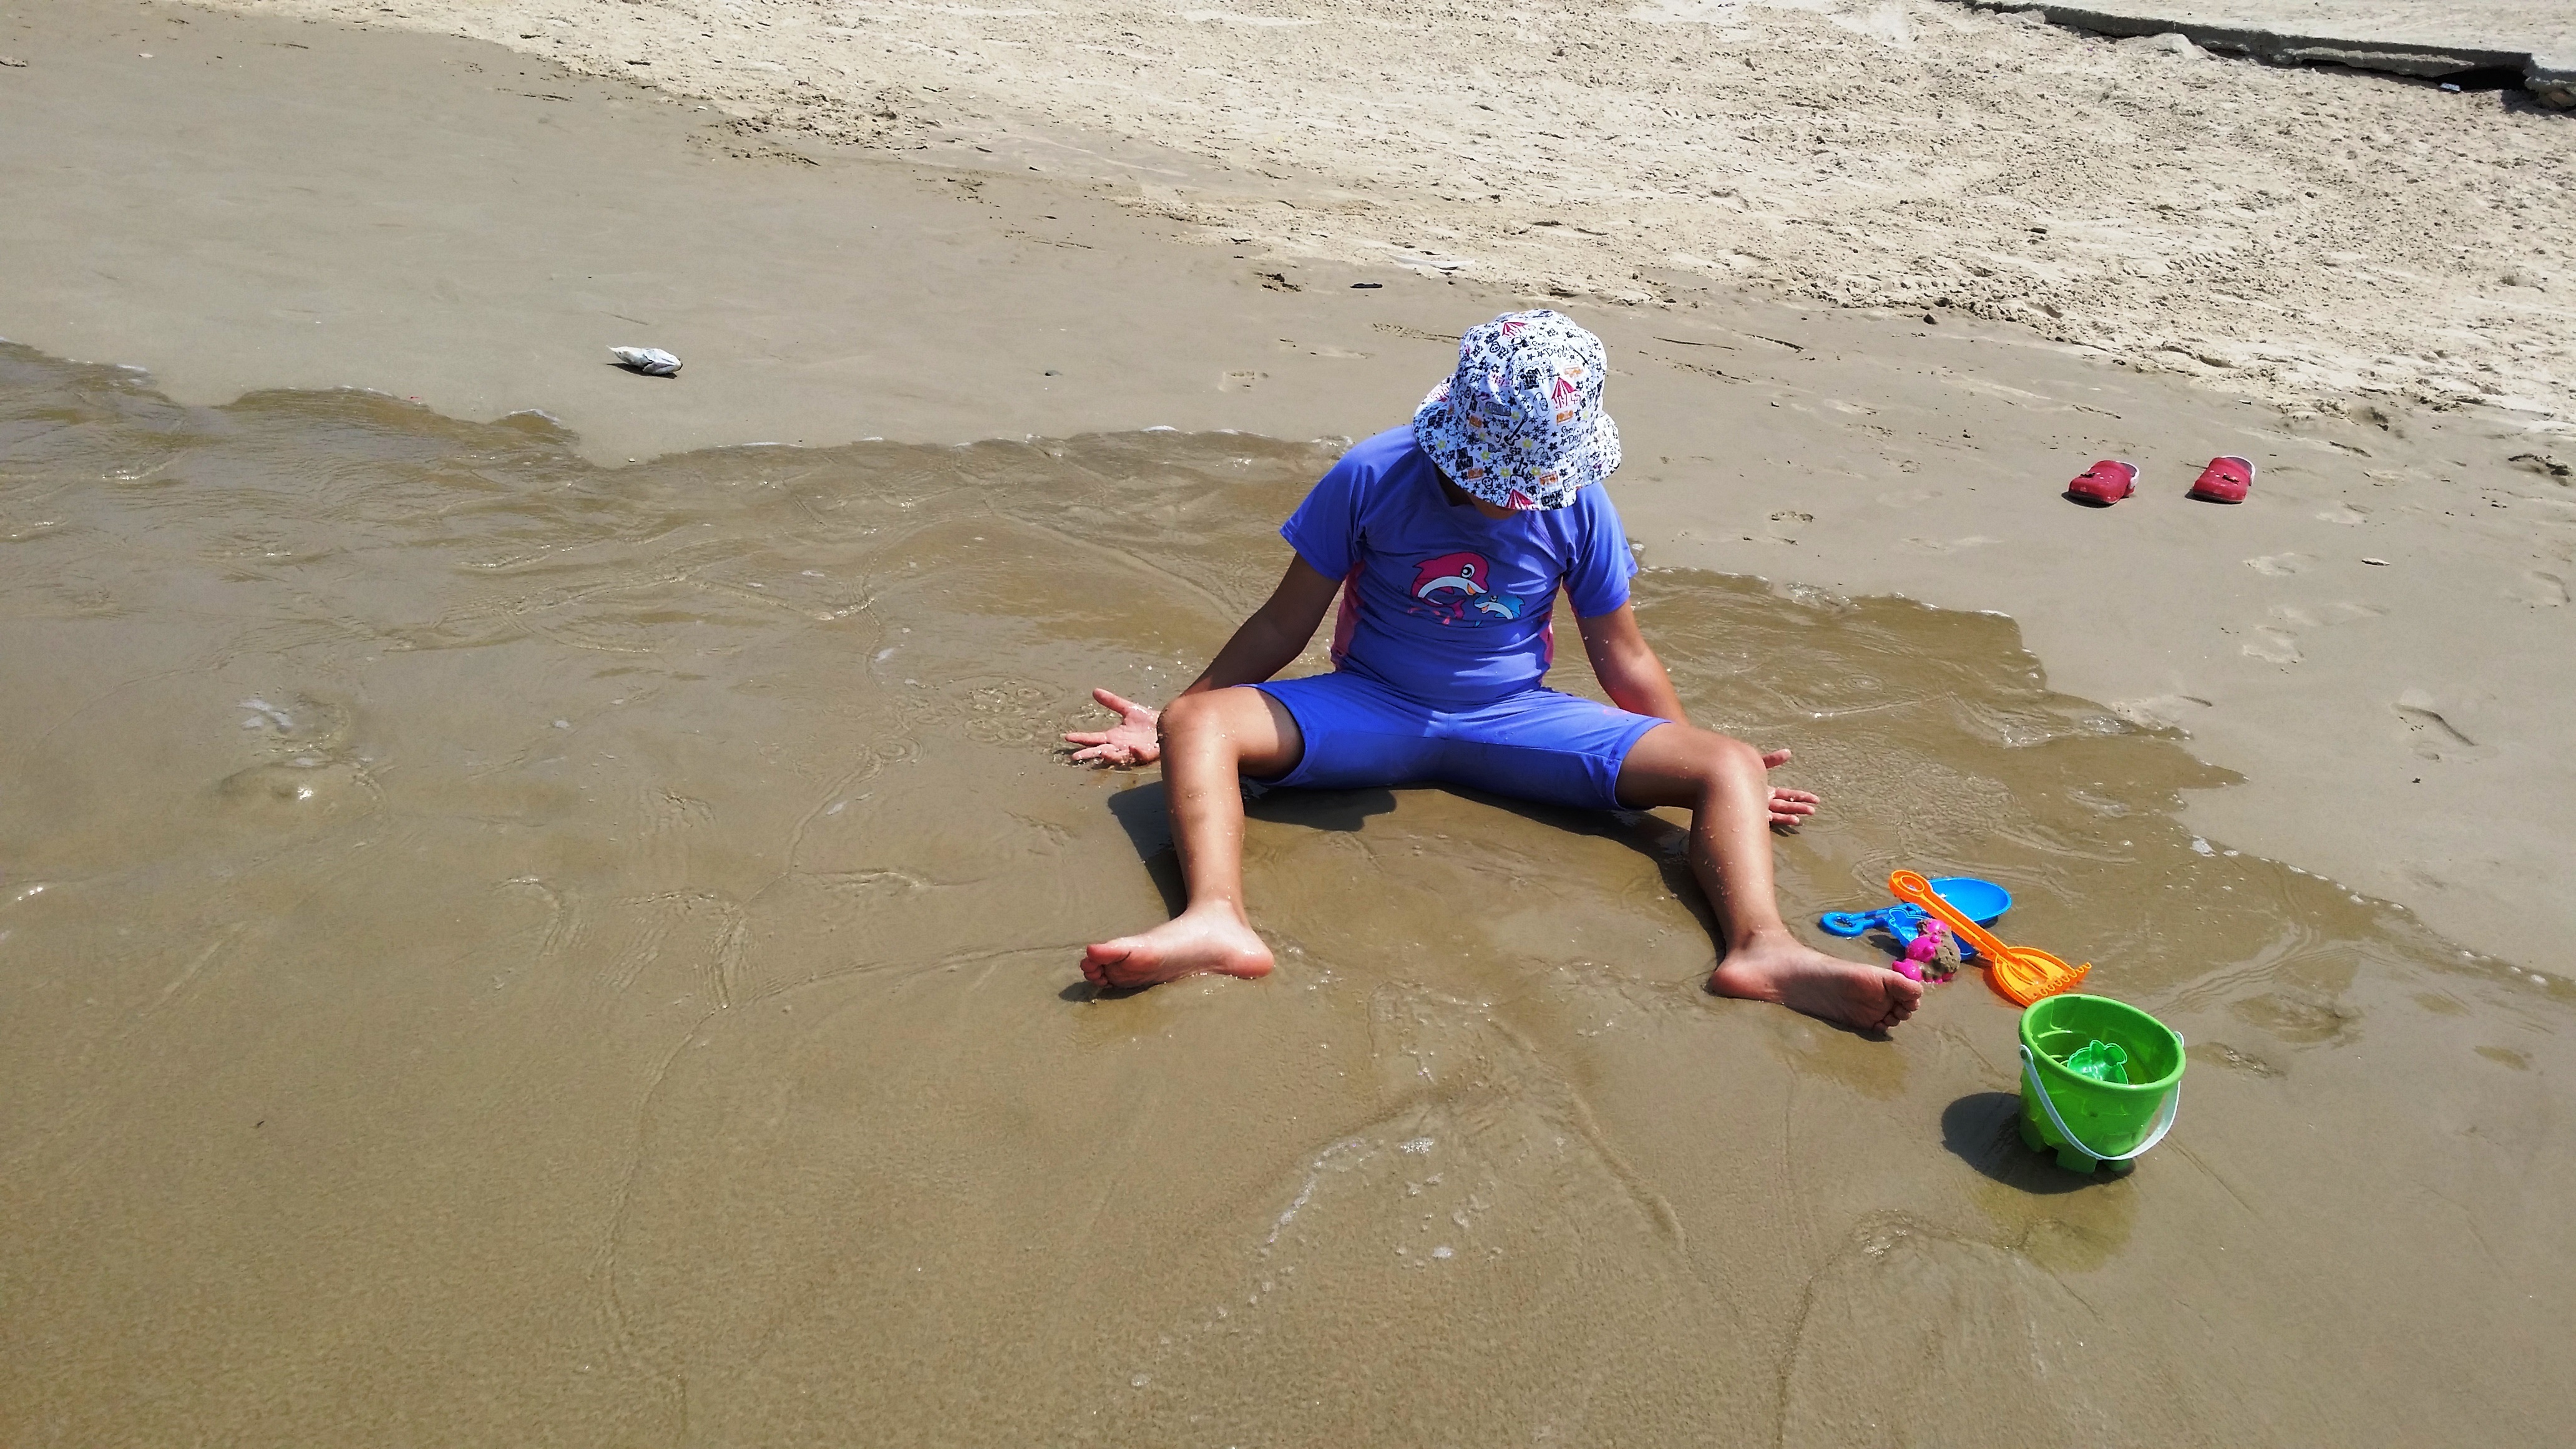
beach, sea, water, sand, ocean, play, kid, cute, summer, vacation, child, playing, material, fun, happy